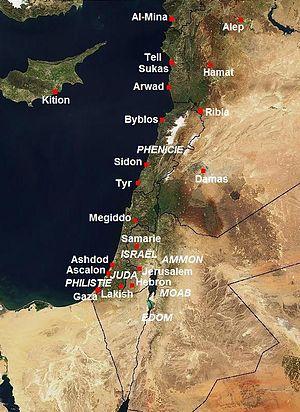
L'histoire du Liban couvre la période de la république moderne du Liban, ses précurseurs mais aussi l'histoire millénaire de l'ensemble de la région couverte aujourd'hui par l'État moderne.
L’histoire de la Palestine retrace les événements de cette région historique et géographique du Proche-Orient située entre la mer Méditerranée et le désert à l'est du Jourdain et au nord du Sinaï.
Les Phéniciens sont un peuple antique originaire des cités de Phénicie, région qui correspond approximativement au Liban actuel. Cette dénomination provient des auteurs grecs qui ont écrit à leur sujet. La Phénicie a toujours été divisée entre plusieurs cités, dont les plus importantes étaient Byblos, Sidon, Tyr et Arwad, et on ne sait pas si celles-ci ont eu conscience d'une identité commune. Les historiens ont repris l'adjectif « phénicien » pour désigner la civilisation qui s'est épanouie dans la région entre 1200 et 300 av. J.-C.